Fortifications of Portsmouth

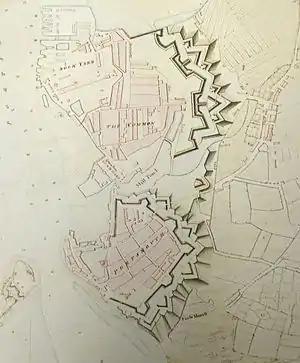
The walls of Portsmouth and the dockyard in 1773. The dockyard is to the north of the town and separated from it by the mill pond. To the East of the town is the Little Morass, an area of marshland.

The fortifications of Portsmouth are extensive due to its strategic position on the English Channel and role as home to the Royal Navy. For this reason, Portsmouth was, by the 19th century, one of the most fortified cities in the world. The fortifications have evolved over the centuries in response to changes in tactics and technology and the area defended has increased. While the first defences focused on Portsmouth Harbour, in step with the fortifications of Gosport, later defensive structures protected the whole of Portsea Island and an increasing distance inland. At the same time, the fortifications of Portsmouth and Gosport became part of the wider fortifications of the Solent. Old Portsmouth, on the southwest corner of Portsea Island, has been walled for much of its history.